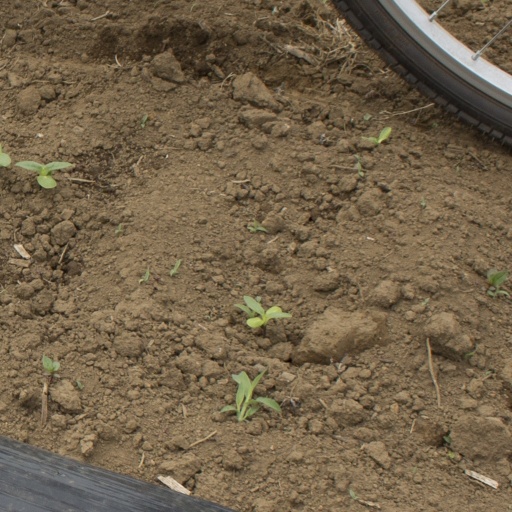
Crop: Jerusalem artichoke